Answer in natural language. Estimate the real world distances between objects in the image. Which object is closer to Doorway, Window or glass metal tv stand? Choose between the following options: Window or glass metal tv stand
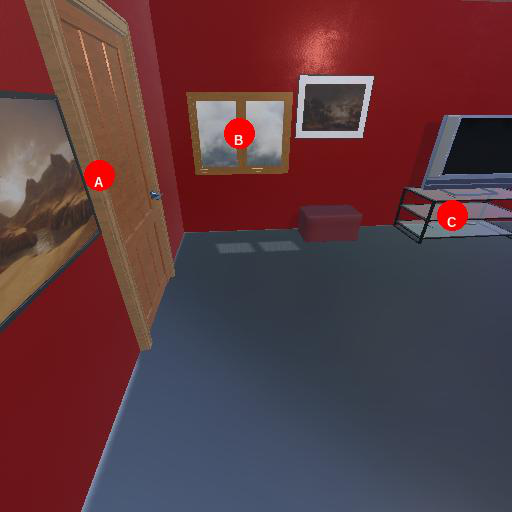
<answer>Window</answer>